Wisconsin Industrial School for Girls

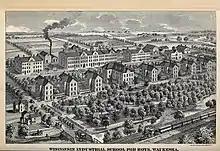
Industrial school for boys in Waukesha, picture published 1893

The Milwaukee Industrial School was the only reformatory institution for girls in the state. It looked not only to the people of Milwaukee, but to the state at large, for the necessary means to carry out successfully the purpose of its organization. An Industrial School for Boys was already established in the state, in which boys 10 years old and upwards were received.